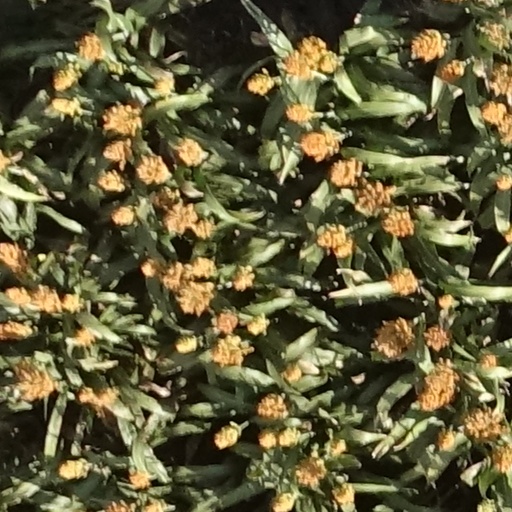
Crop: sorghum